Shoreditch

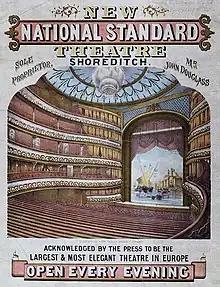
1867 poster from the National Standard Theatre

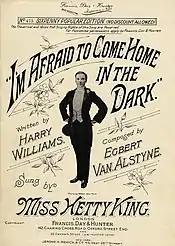
1907 Hetty King sheet music, expressing a concern of modern residents

In the 19th and early 20th centuries, Shoreditch was a centre of entertainment to rival the West End and had many theatres and music halls: